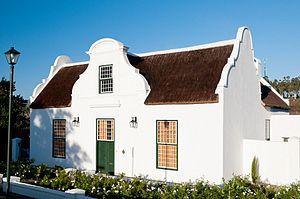
Tulbagh est une petite ville d'Afrique du Sud située dans la province du Cap-Occidental. Elle fut baptisée en hommage à Ryk Tulbagh, gouverneur de la colonie du Cap de 1751 à 1771.